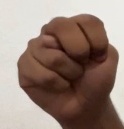
ASL sign: N